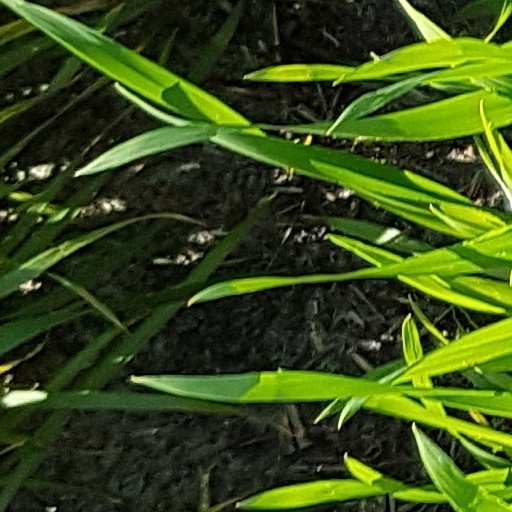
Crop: wheat